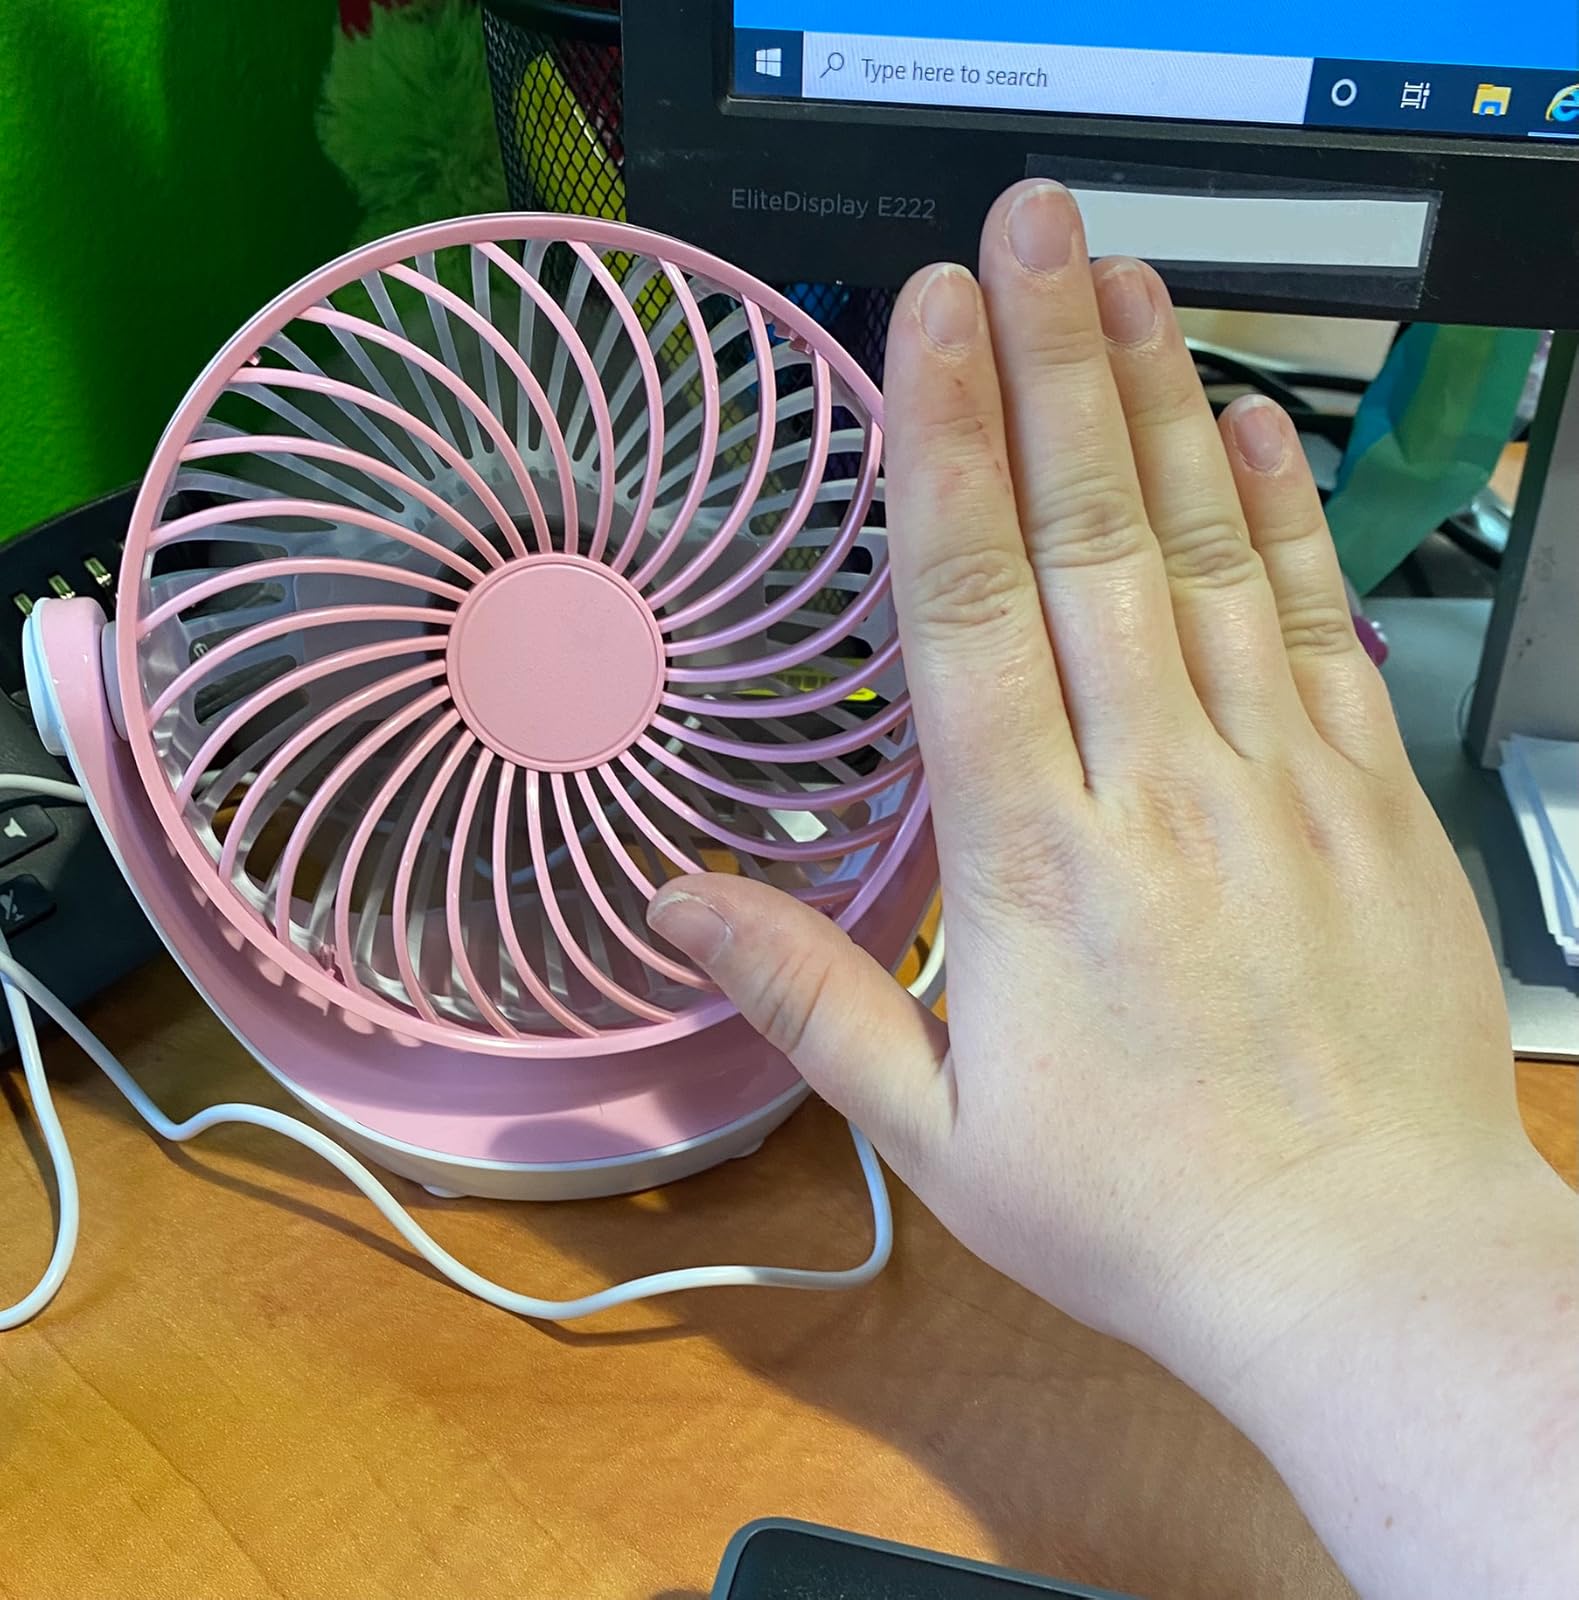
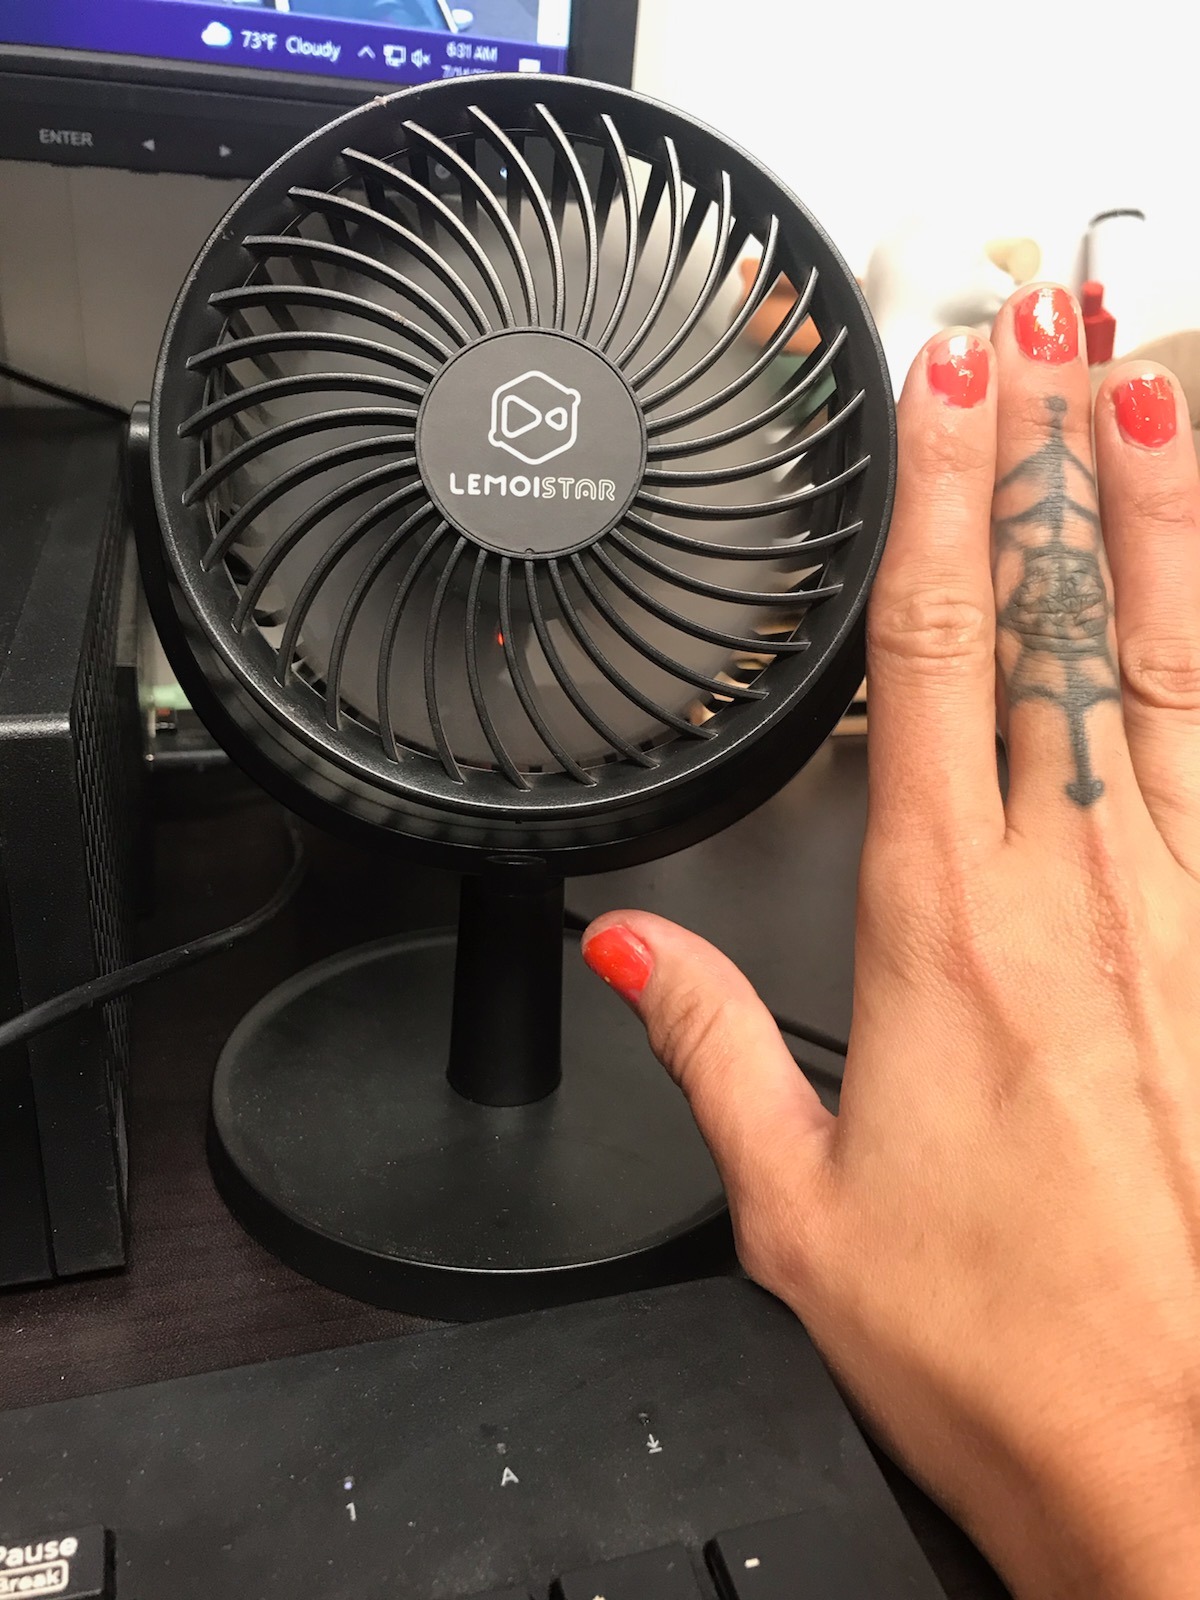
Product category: fan
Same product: no